Internal Revenue Service

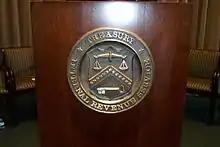
IRS and Department of the Treasury seal on lectern

In 1919 the IRS was tasked with enforcement of laws relating to prohibition of alcohol sales and manufacture; this was transferred to the jurisdiction of the Department of Justice in 1930. After repeal in 1933, the IRS resumed collection of taxes on beverage alcohol. The alcohol, tobacco and firearms activities of the bureau were segregated into the Bureau of Alcohol, Tobacco, Firearms and Explosives in 1972.